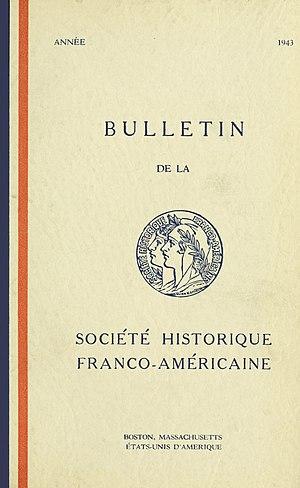
Le français de Nouvelle-Angleterre est une variété du français canadien parlé dans la région de la Nouvelle-Angleterre aux États-Unis.